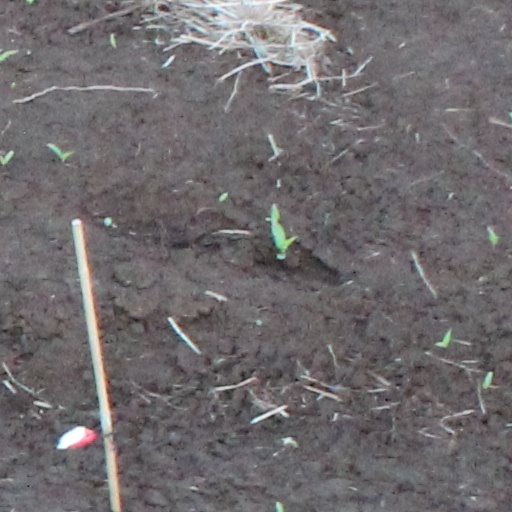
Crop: wheat